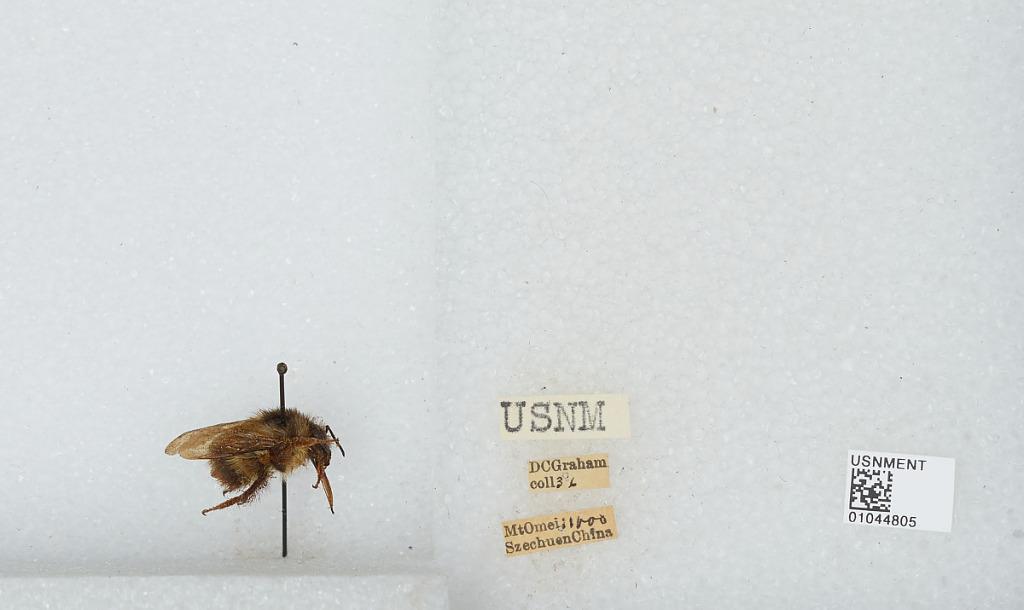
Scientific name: Bombus sp.
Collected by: D. Graham
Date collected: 1936--
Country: China
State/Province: Sichuan
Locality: Mt. Emei